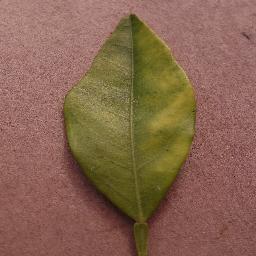
Label: Orange___Haunglongbing_(Citrus_greening)